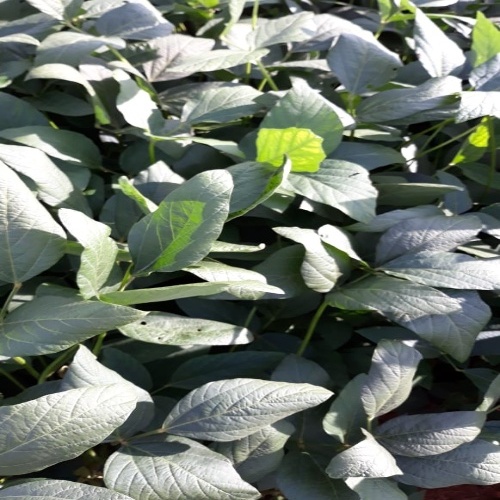
Label: Diabrotica_speciosa